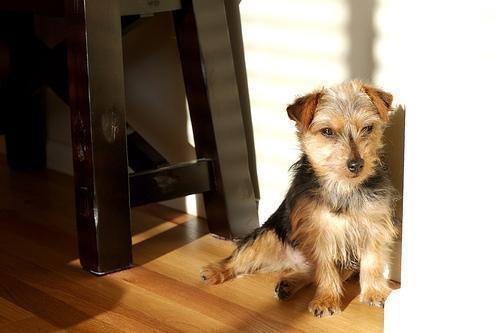
Norfolk_terrier